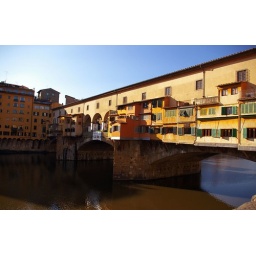
The Ponte Vecchio bridge over the river Arno in Florence